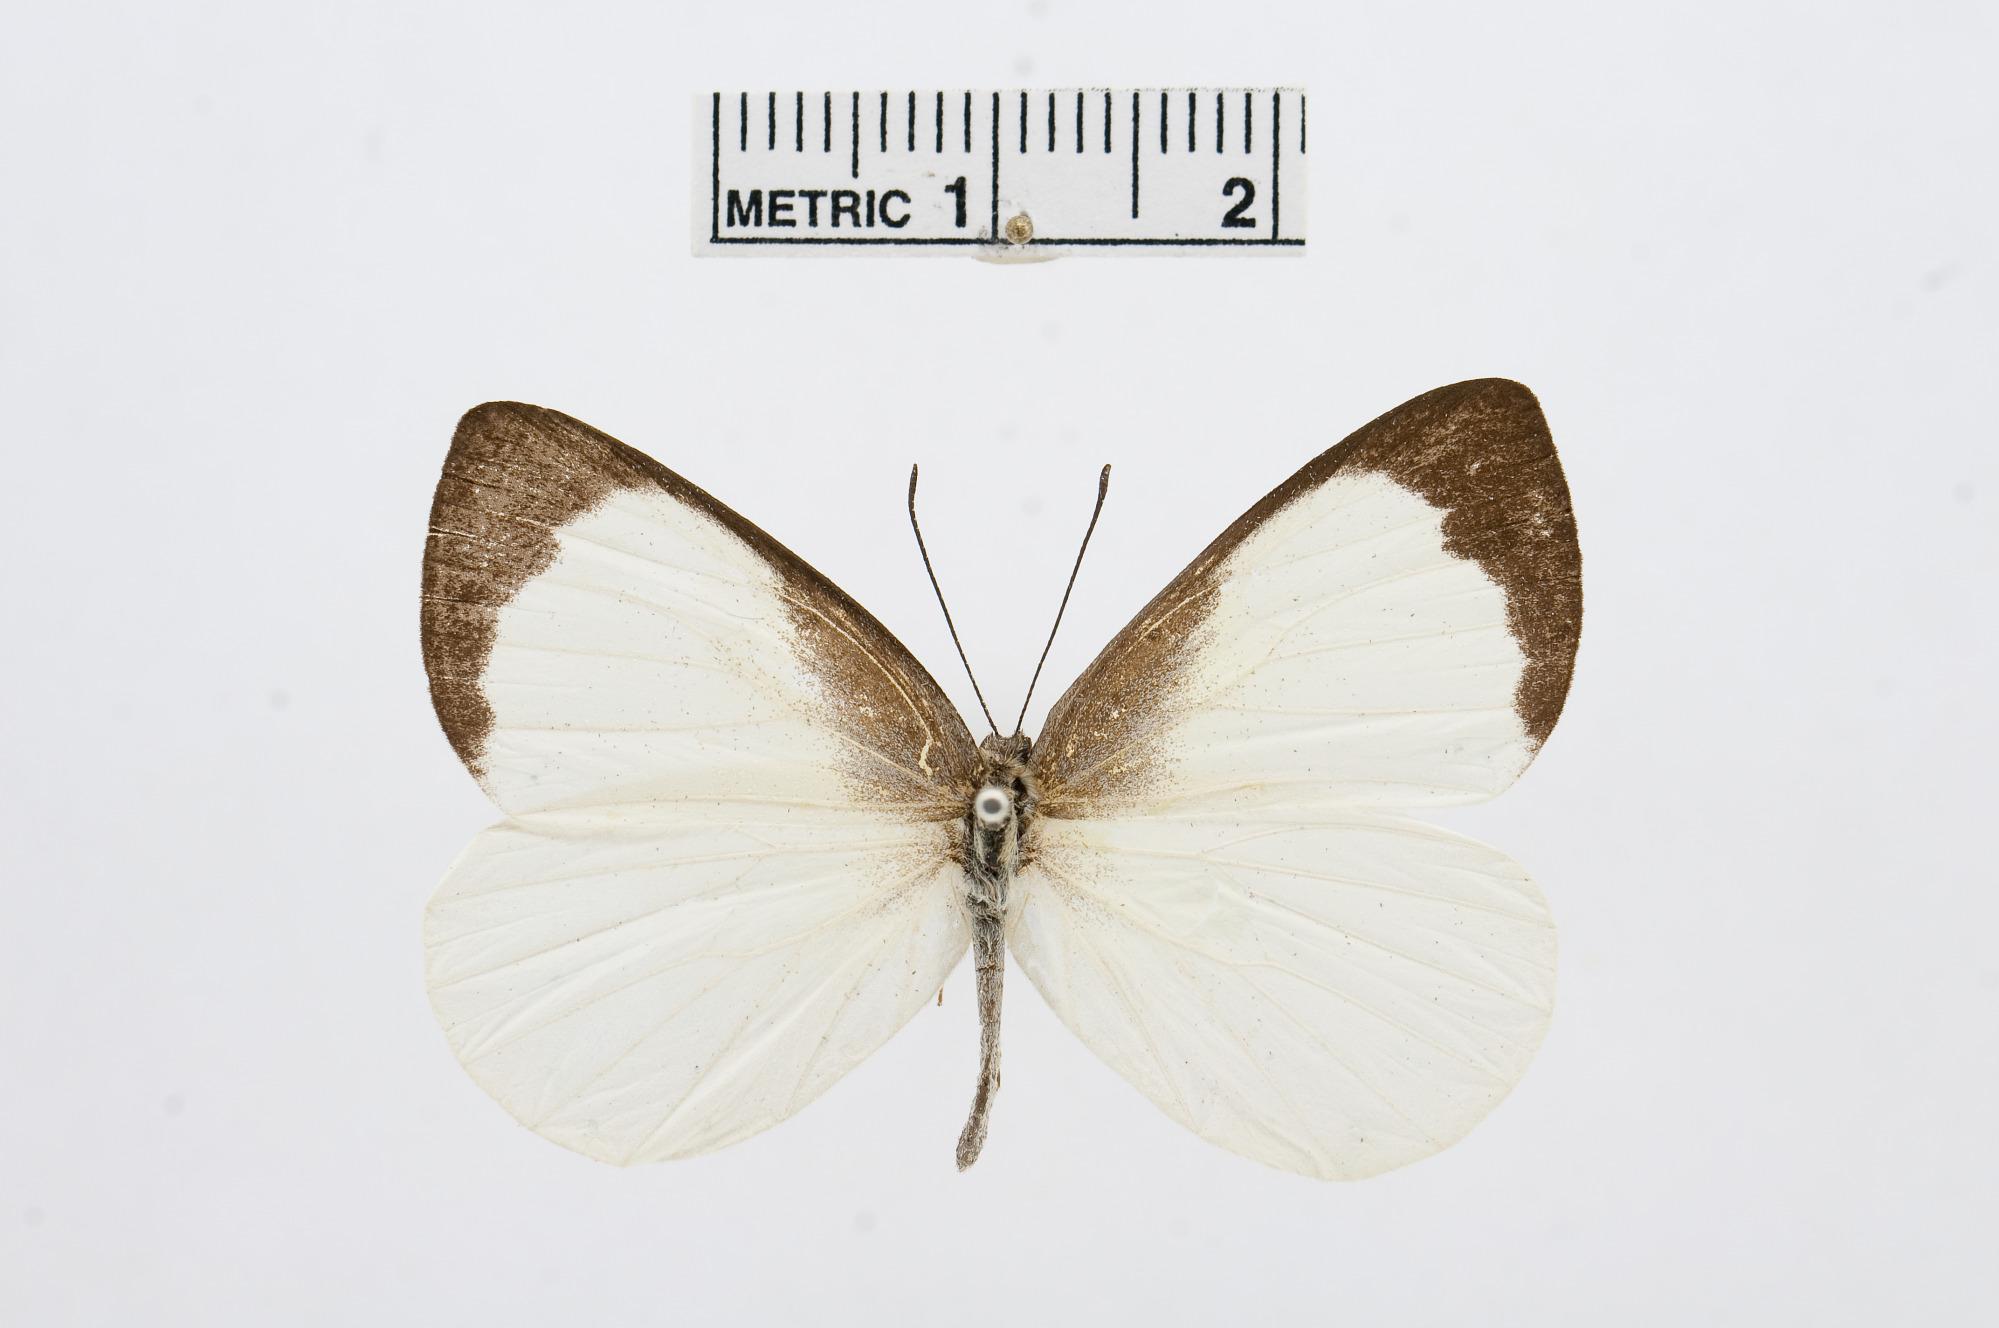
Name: Elodina biaki
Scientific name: Elodina biaki
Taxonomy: Animalia, Arthropoda, Hexapoda, Insecta, Lepidoptera, Pieridae, Pierinae